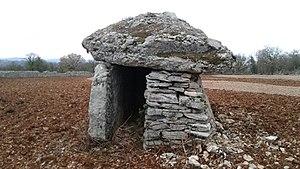
Dolmen mégalithique classé patrimoine Français
Le département du Lot, et plus généralement l'ancien territoire du Quercy, se caractérise comme l'une des plus fortes concentrations de mégalithes en France avec une disproportion numérique très forte en faveur des dolmens, les menhirs y sont peu nombreux et leur authenticité parfois douteuse, quant aux cromlechs, on n'en recense qu'un seul exemplaire incontestable. On peut aussi y observer plusieurs dalles en mouvement, c'est-à-dire des dalles de pierre qui ont été déplacées de leur lieu d'extraction mais qui, pour une raison inconnue, ont été abandonnées en chemin avant utilisation.